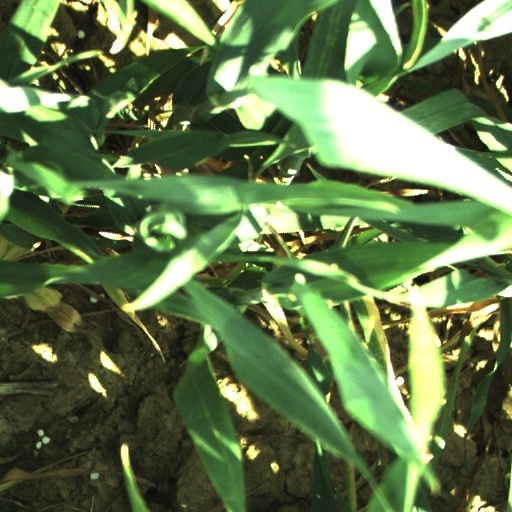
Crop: wheat